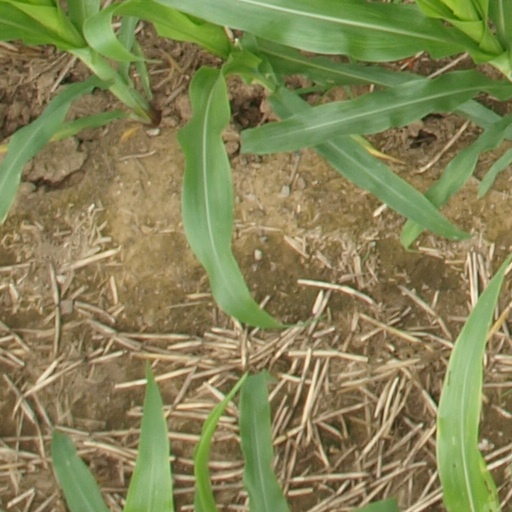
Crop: maize; corn